Bertha Lutz

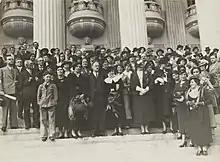
Bertha Lutz with family, feminists, and the Brazilian Federation for Women's Progress on the stairs of the Chamber of Deputies, Rio de Janeiro. (1936)

Lutz, however, was unable to push forward her measures after Getúlio Vargas was reinstated as dictator in 1937, which led to a suspension of parliament, and the Statute project. Lutz nonetheless continued her diplomatic career. She was one of the four women to sign the United Nations Charter at the Inter-American Conference of Women held in San Francisco in 1945. She also served as vice president of the Inter-American Commission of Women from 1953 to 1959.